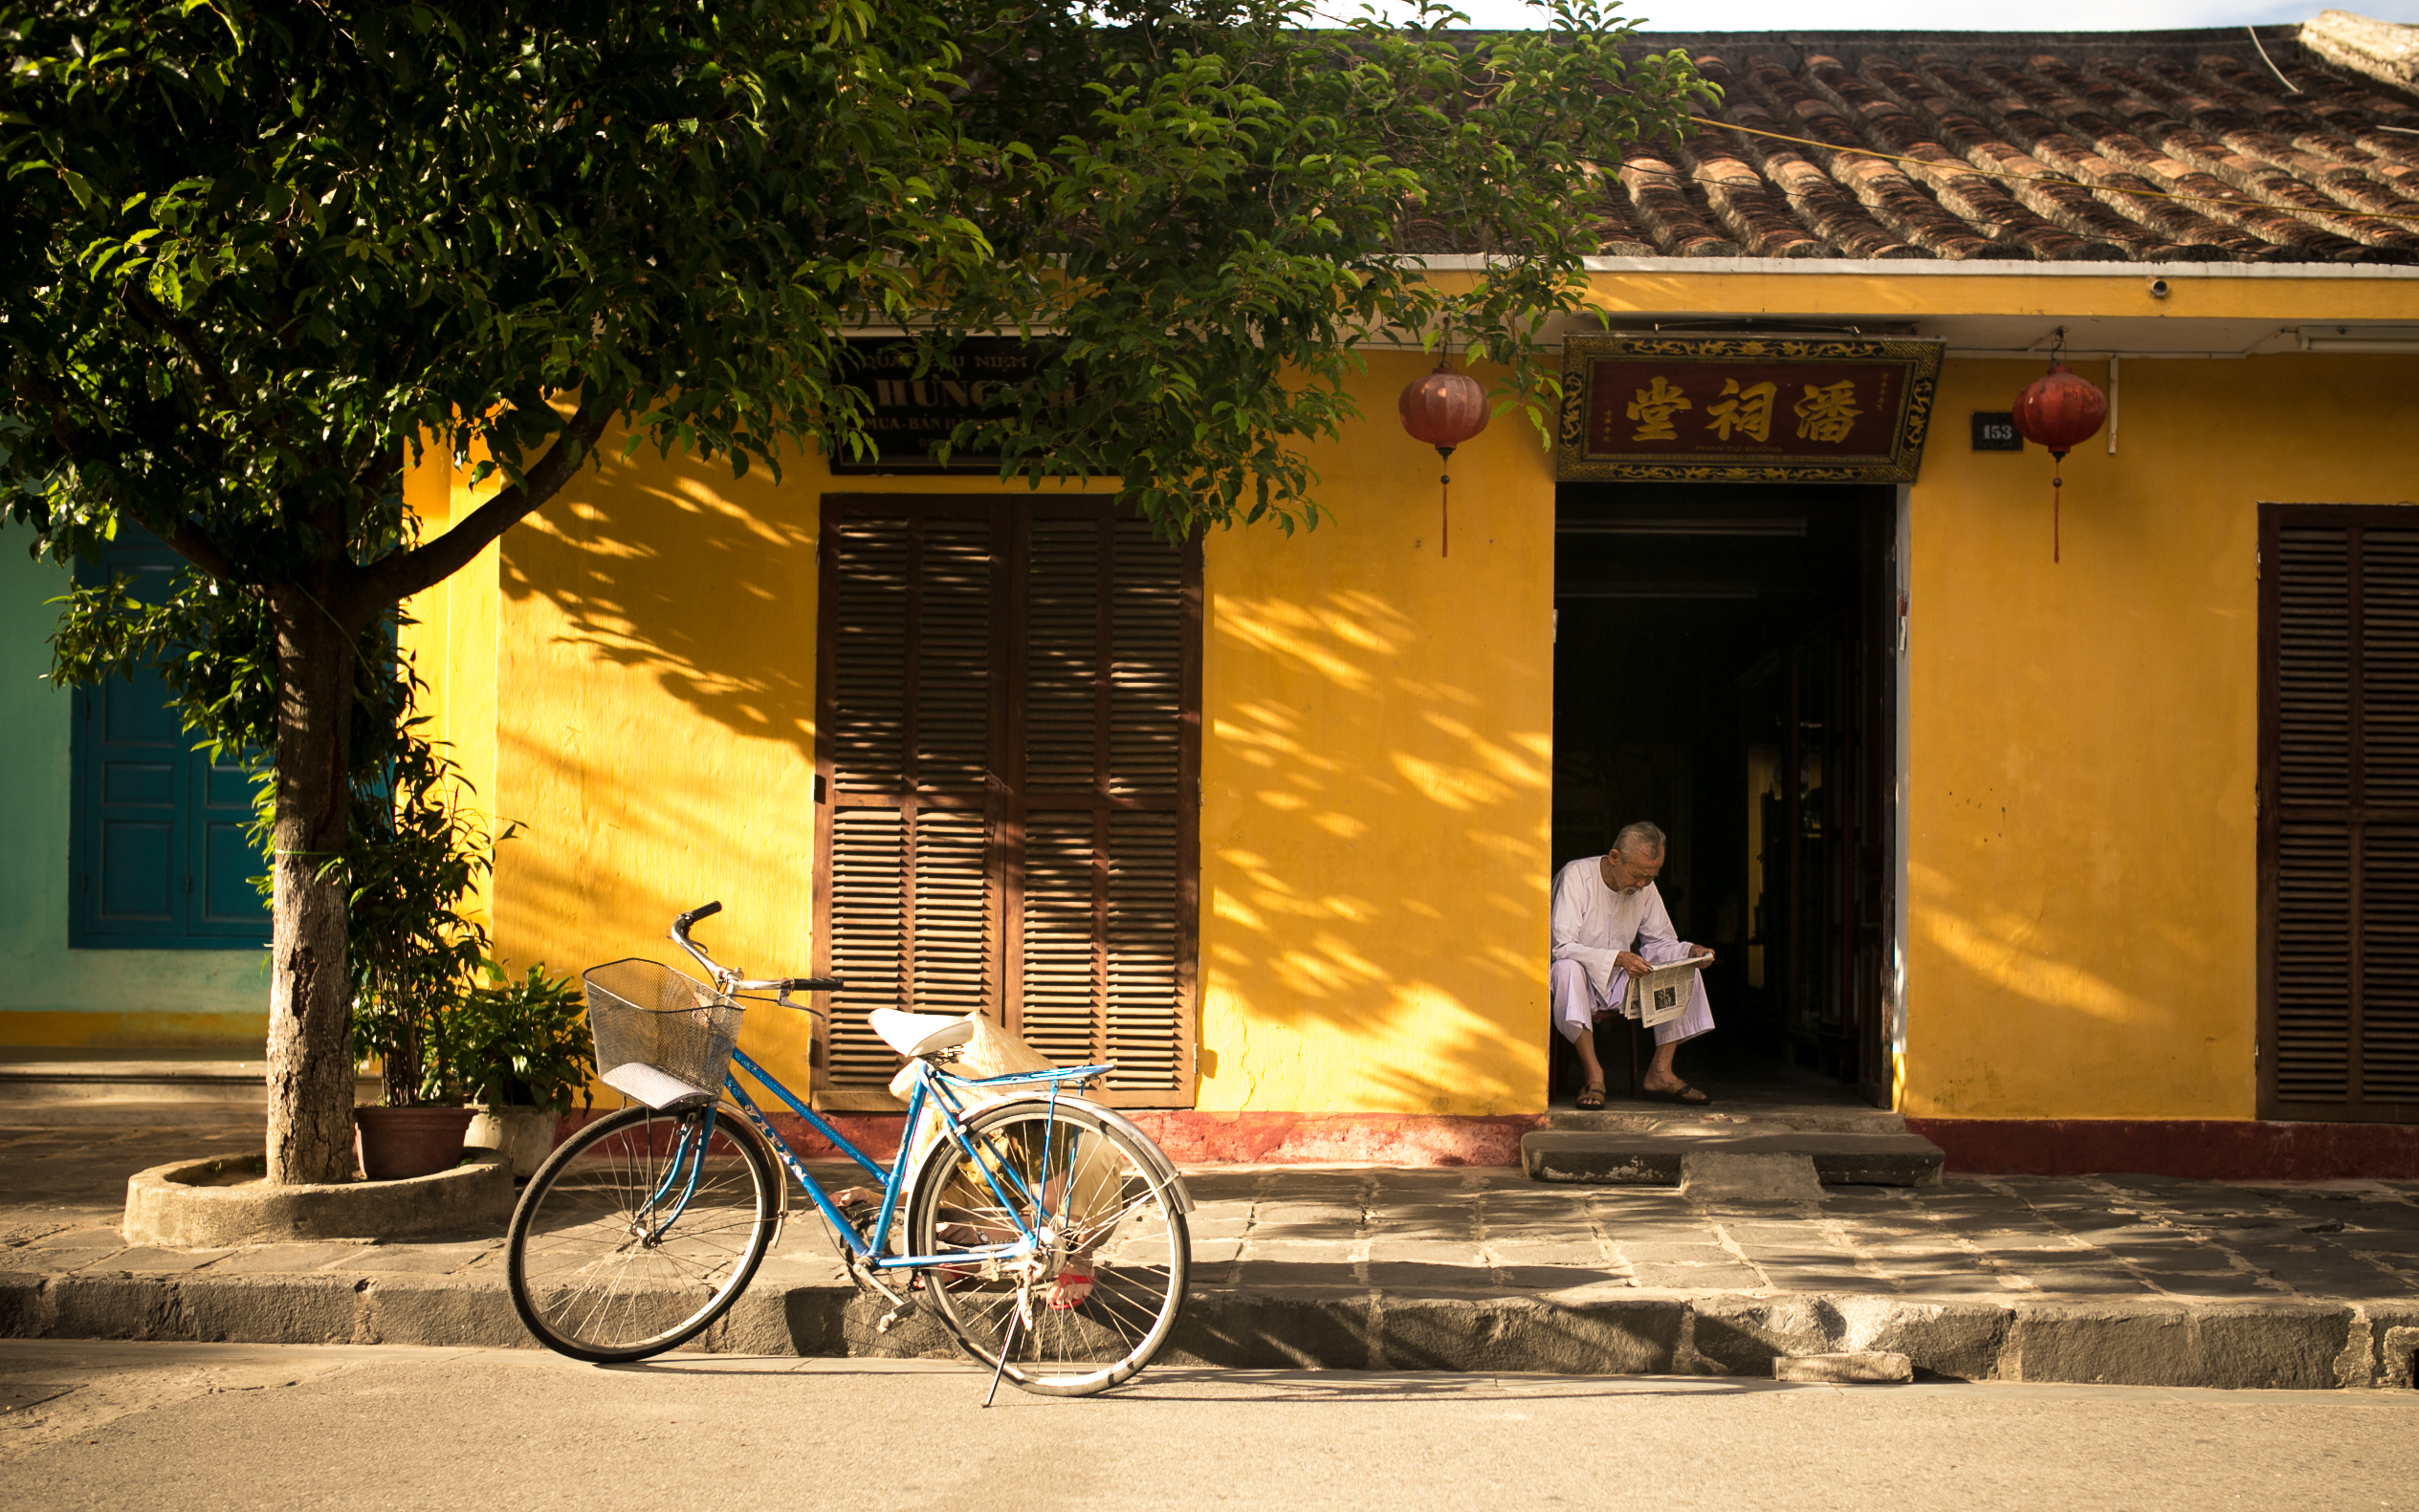
man, person, road, street, house, bicycle, bike, reading, village, vehicle, asia, china, urban area